Daniel Kawczynski

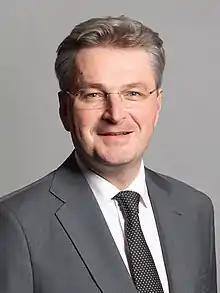
Official portrait, 2020

Daniel Robert Kawczynski (born 24 January 1972) is a British politician who was a Conservative Party MP. Kawczynski has served as Parliamentary Private Secretary at the Department for Environment, Food and Rural Affairs, a parliamentary aide to the former Welsh Secretary David Jones, as well as serving as a member of the Foreign Affairs Select Committee and as Special Advisor to Prime Minister David Cameron on Central and Eastern Europe and on Central and Eastern Europeans living in the United Kingdom. On 4 July 2024, Kawczynski lost to Labour candidate Julia Buckley in a historical electoral landslide for Labour in the constituency of Shrewsbury.